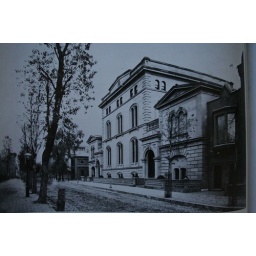
I found this in a book in the beach house... This is where my office now stands